NS Intercity Materieel

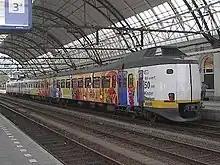
4028 at Zwolle

From November 2006, the Koploper went through a process of refurbishment. The first train left NedTrain's workshop in Haarlem in April 2007 and then put into the regular service. To distinguish the not yet modernized sets from the modernized sets, modernized train sets are referred to as ICMm. These sets feature new interiors with 13% more seats. One could distinguish apparent differences between 1st and 2nd class. The first class consists of red seats and second class consists of blue seats, equal to SGMm units. Other improvement include the addition of a wheelchair toilet, air conditioning, OBIS, and digital travel information. On the exterior, the train sets were repainted showing blue window surrounds curving at the ends of units. Numbers are now nearer the front of the train. The connectors diverting the train compartments were revealed and digital destination screens were put at the trains ends. The renewal of the series 4011–4097 was completed in June 2010. Refurbishing and renewing of the 4-car units took place between February 2010 and July 2011.